José María Belauste

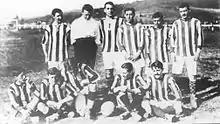
Athletic's team which won the 1911 Copa del Rey (Belauste back row, centre)

He made his debut for his only club on 4 April 1909 in a 2–4 loss against Club Ciclista de San Sebastián, and won six Copa del Rey trophies during his tenure.